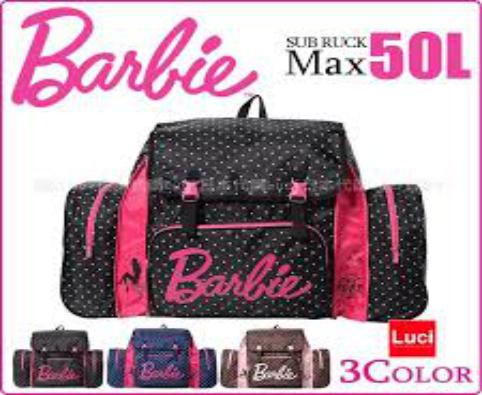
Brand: Barbie
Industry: Clothes